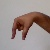
The image shows a hand gesture representing the letter 'Q' in Indian Sign Language.